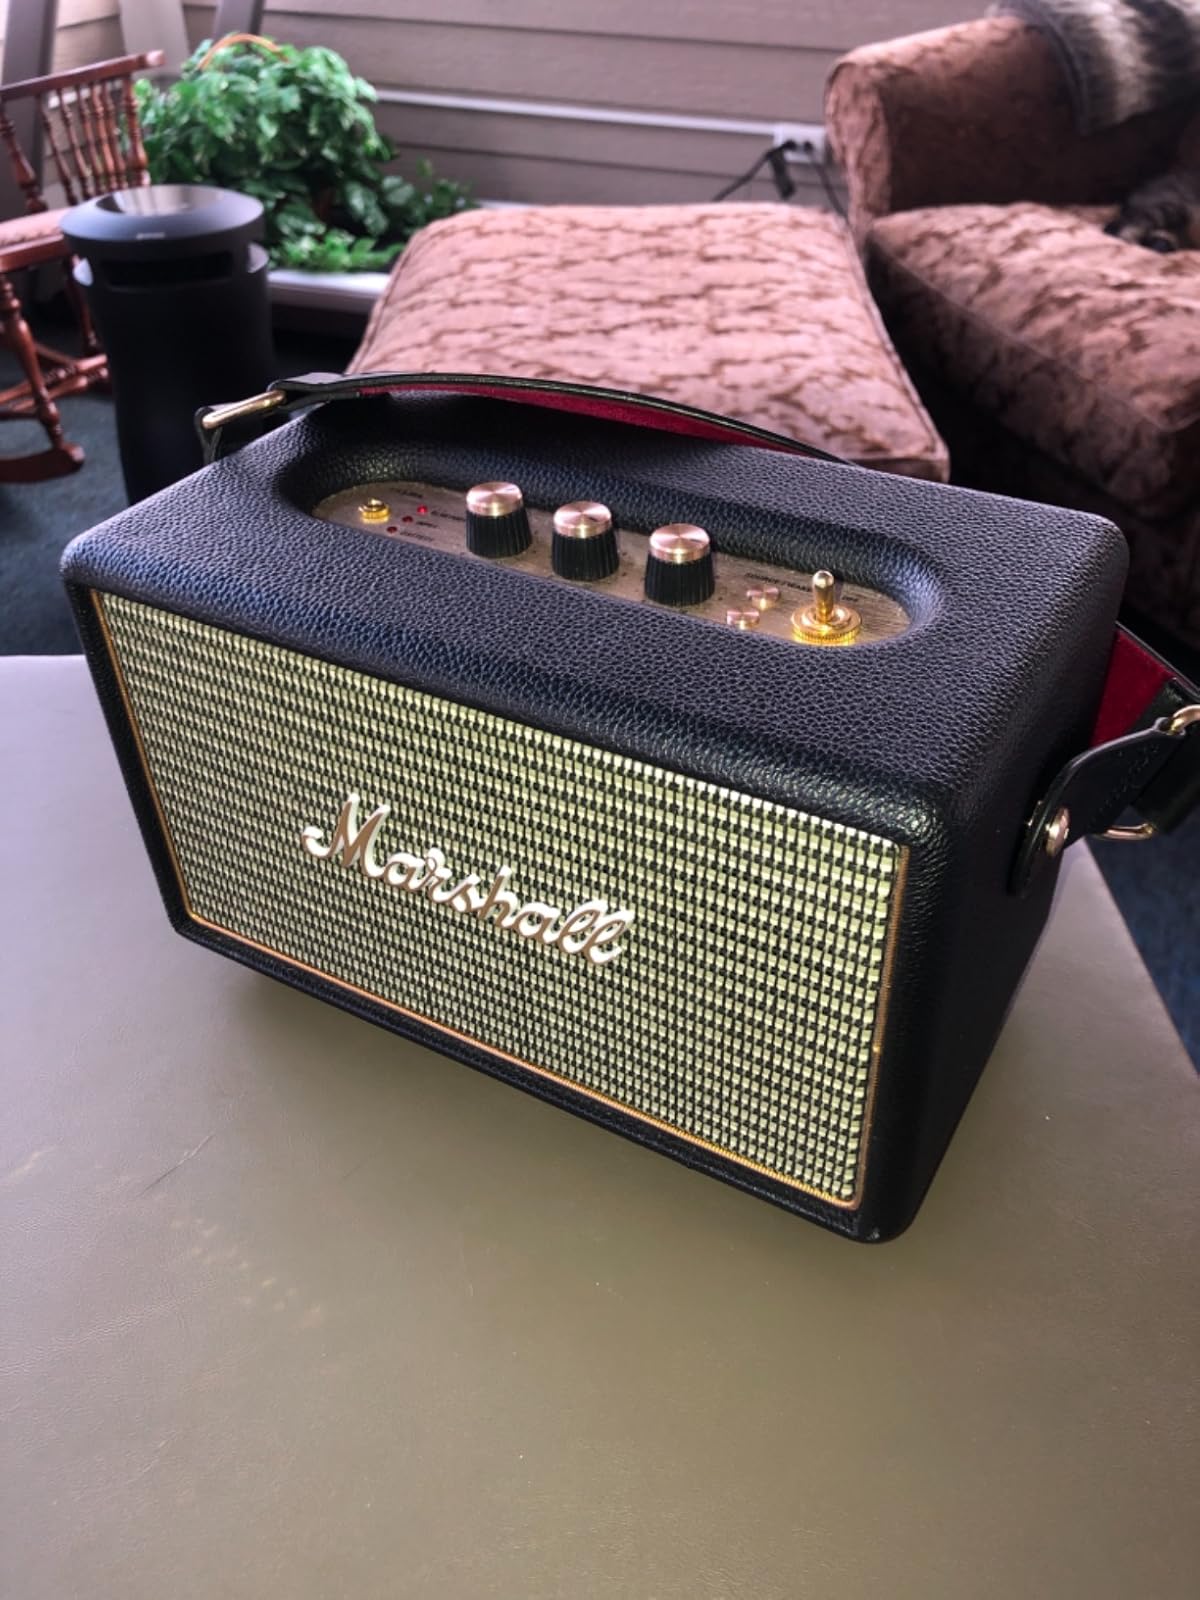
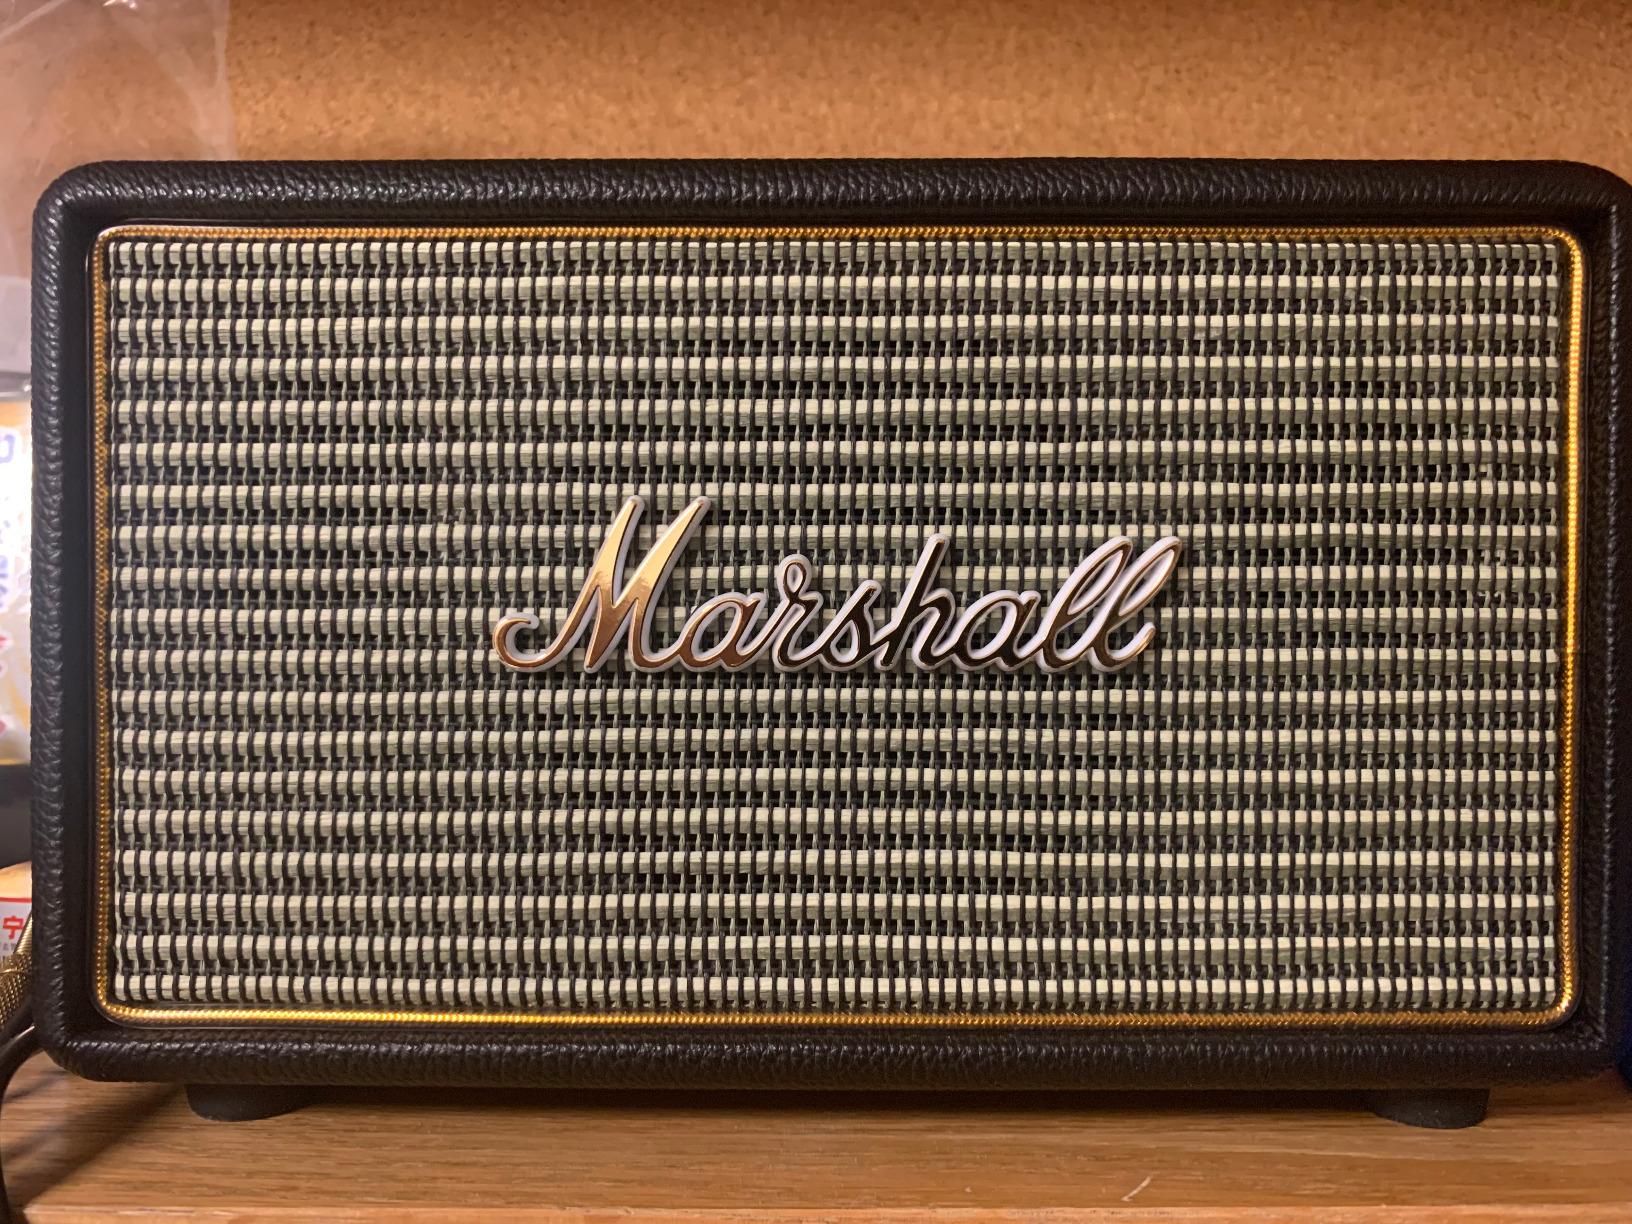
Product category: speaker
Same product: yes